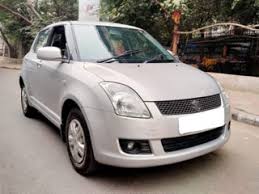
Label: noambulance